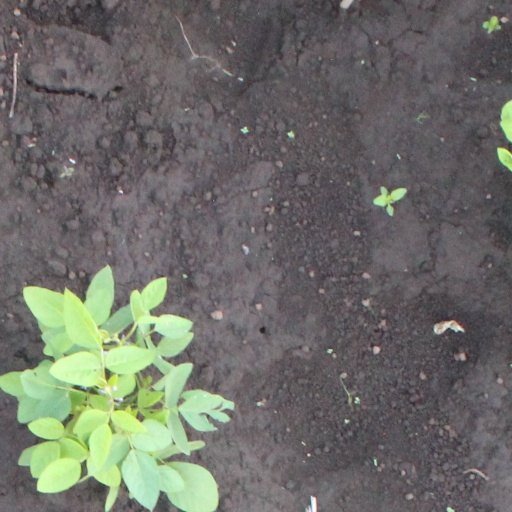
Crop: soybean